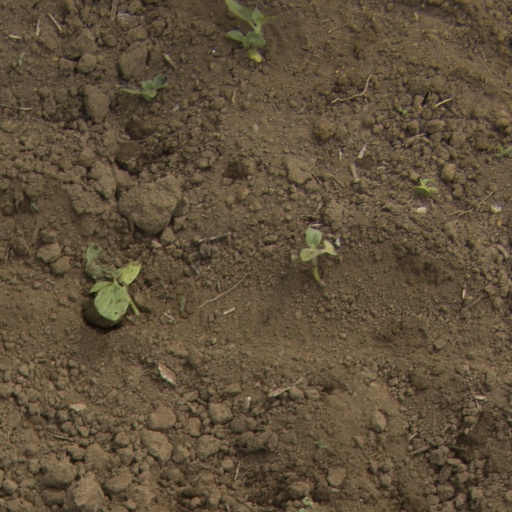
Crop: Jerusalem artichoke